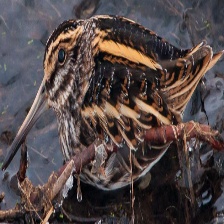
Species: JACK SNIPE
Scientific name: LYMNOCRYPTES MINIMUS